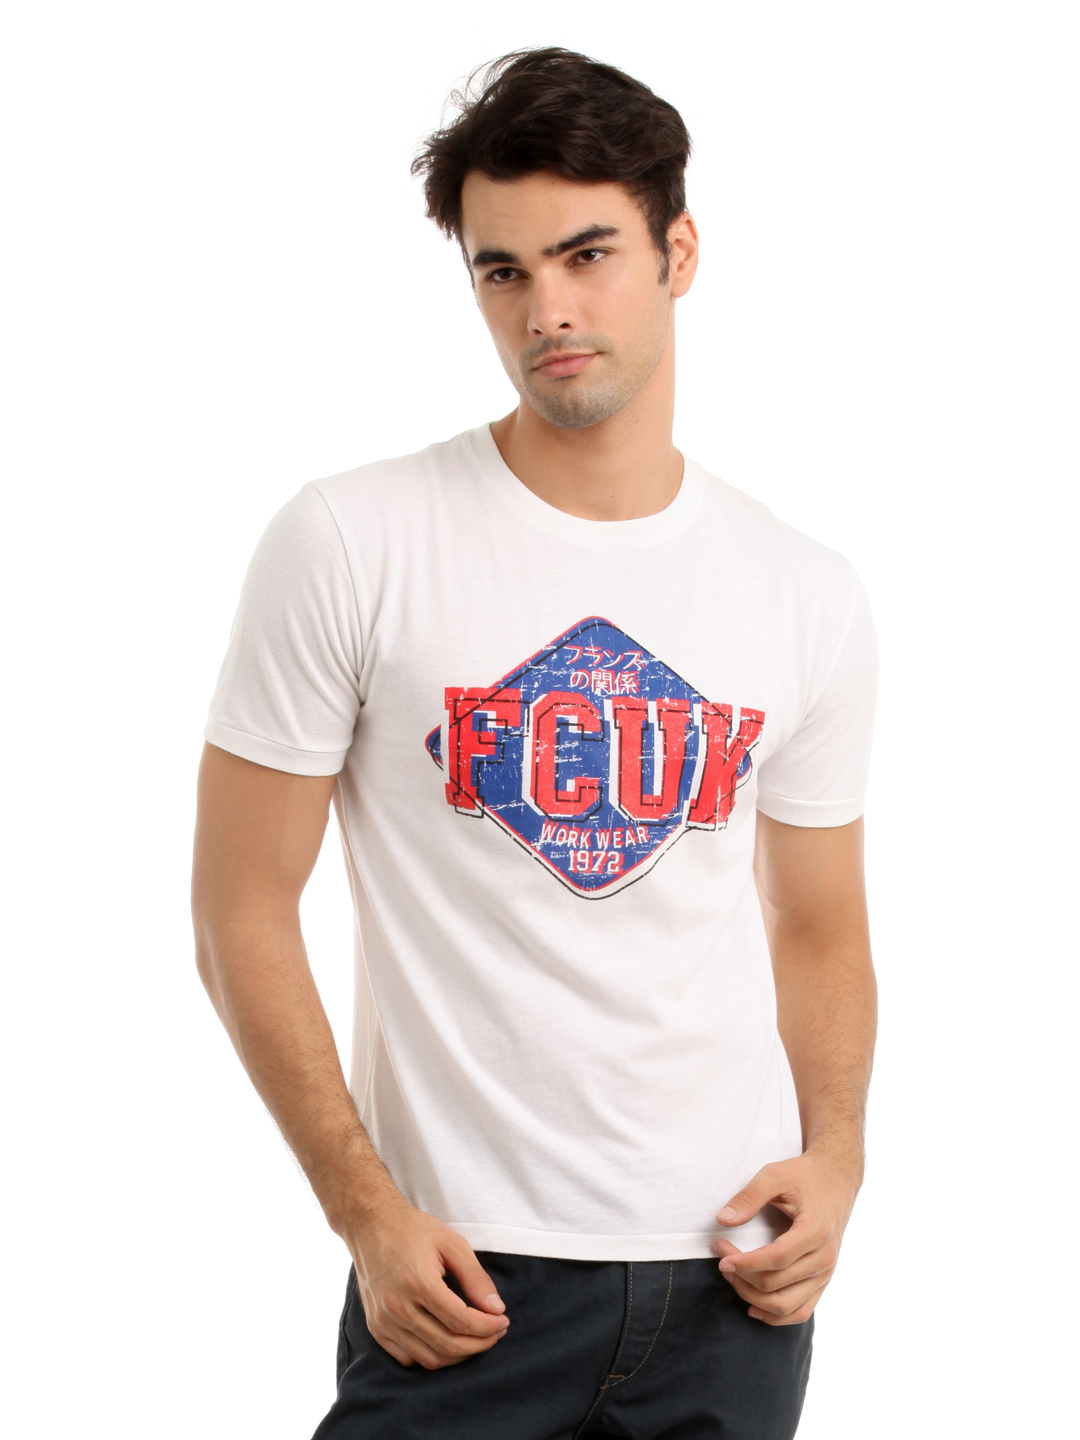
French Connection Men White Printed T-shirt
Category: Apparel / Topwear / Tshirts
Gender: Men
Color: White
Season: Summer 2012
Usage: Casual